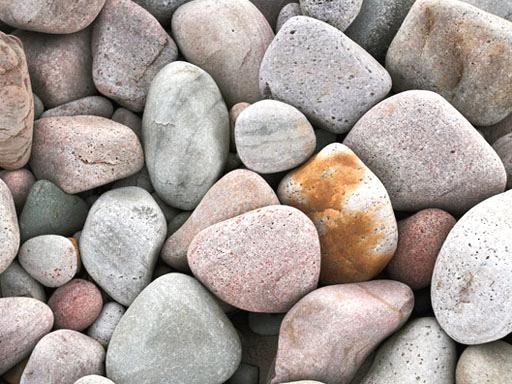
Material: stone